Indonesia–Palestine relations

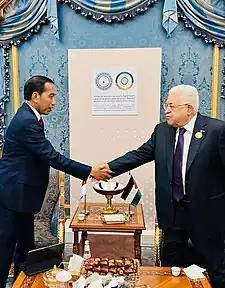
Joko Widodo and Mahmoud Abbas in a bilateral talk amid the Extraordinary Summit of Organisation of Islamic Cooperation in Riyadh on 11 November 2023

Relations between Indonesia and Palestine have been very close and friendly. Indonesia has refused to recognize the State of Israel until a peace agreement is reached between Israel and the State of Palestine. Indonesia has strongly stood up for the rights and freedoms of the Palestinians and has supported the struggles of the Palestinians.